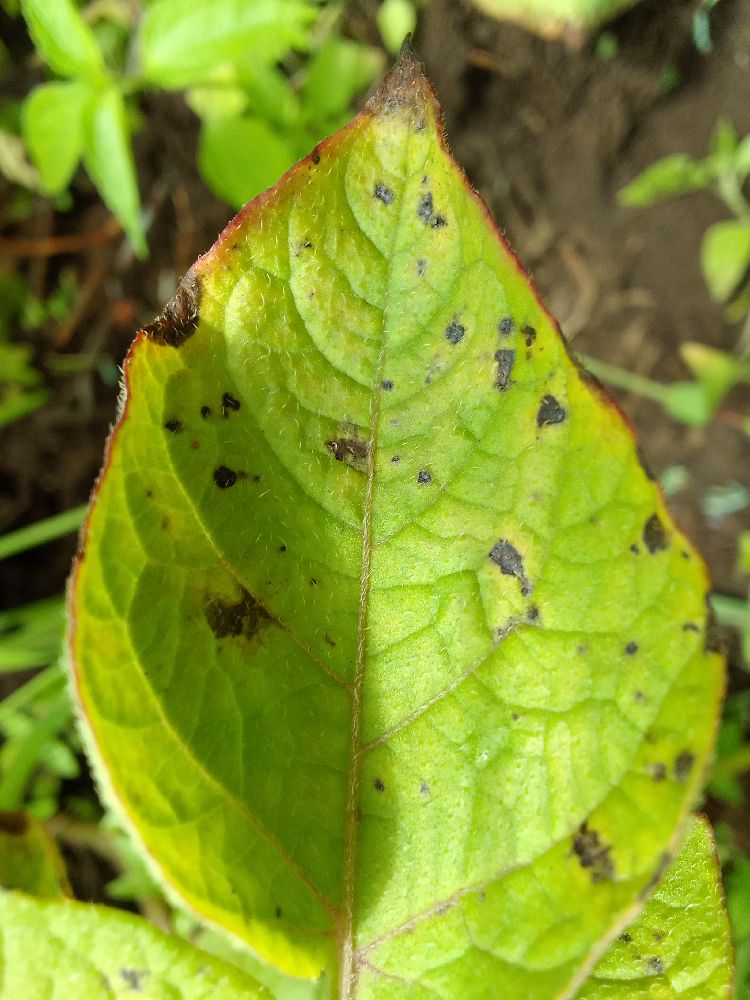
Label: Early blight